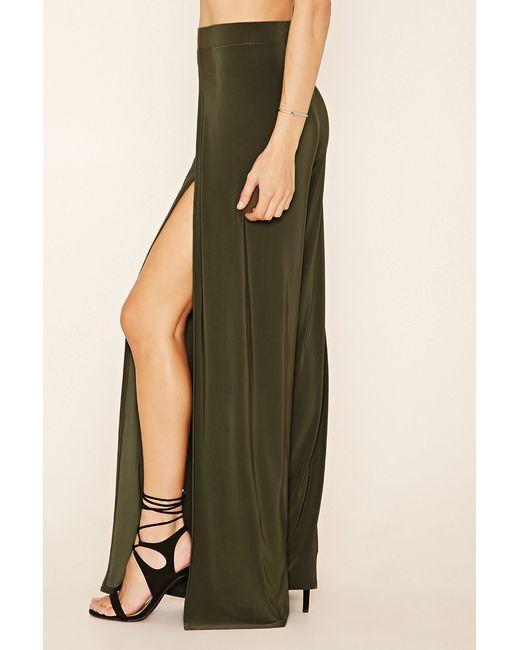
Massiver M-Schlitz-oberschenkelhoher Rock